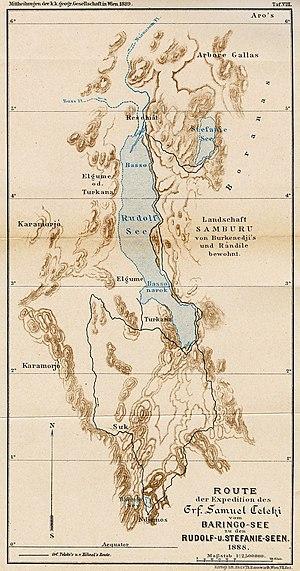
Le lac Turkana, anciennement nommé lac Rudolf ou lac Rodolphe, est un lac endoréïque qui fait partie de la vallée du Grand Rift, ou grande faille est-africaine. Celle-ci, parsemée de lacs et de volcans, court de l'Éthiopie au nord, jusqu'au Mozambique au sud. D’une superficie de 6 405 km² et d'une longueur de quelque 290 km, le lac Turkana se trouve pour l'essentiel sur le territoire du Kenya. Seule son extrémité septentrionale se trouve en Éthiopie.